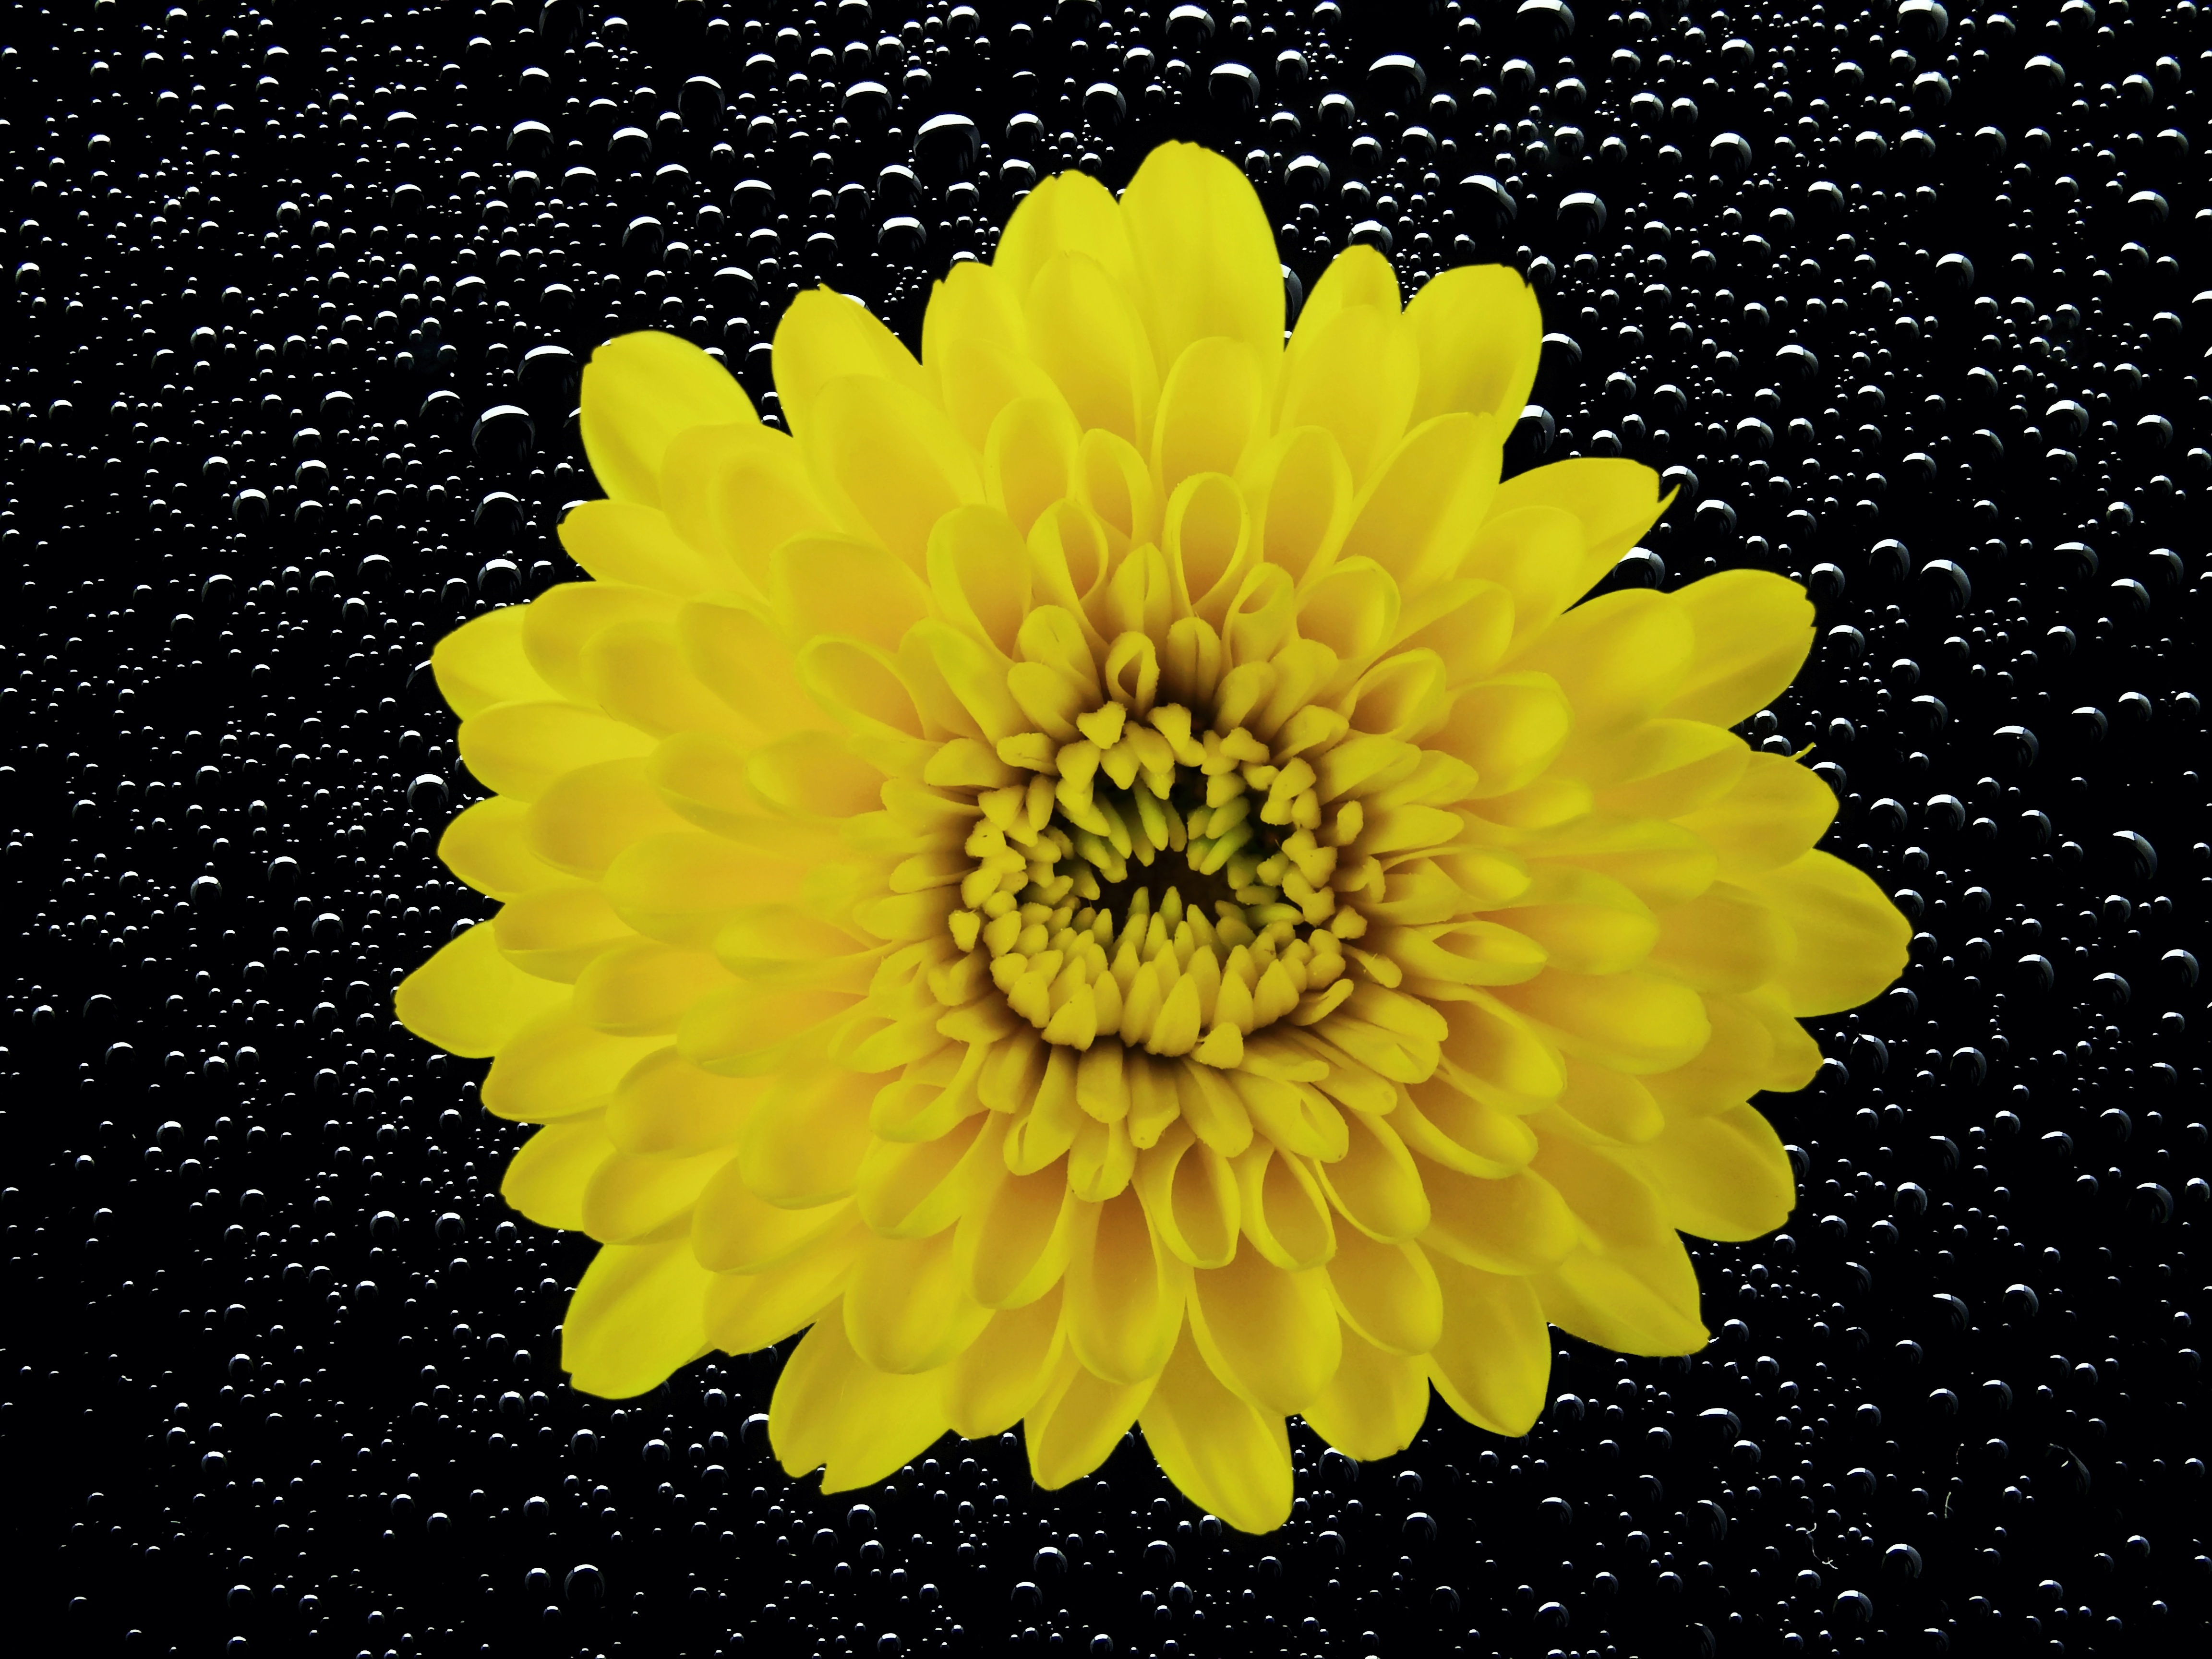
water, nature, blossom, dew, black and white, plant, flower, petal, bloom, summer, spring, yellow, map, yellow flower, background image, background, illustration, postcard, gerbera, chrysanthemum, greeting card, dripping, macro photography, flowering plant, daisy family, asterales, land plant, chrysanths